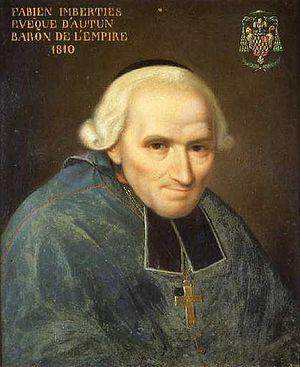
Liste des évêques d'Autun